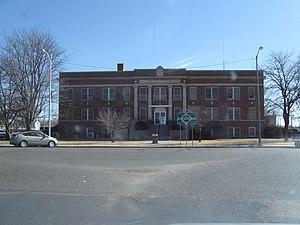
Le comté de Cimarron est un comté situé dans l'extrême ouest de l'État de l'Oklahoma aux États-Unis. Le siège du comté est Boise City. Selon le recensement des États-Unis de 2010, sa population est de 2 475 habitants, estimée, en 2017, à 2 154 habitants, ce qui en fait le comté le moins peuplé de l'État.
La ville américaine de Boise City est le siège du comté de Cimarron, dans l’État de l’Oklahoma. La population de la ville s’élevait à 1 266 habitants en 2010, soit un déclin important par rapport aux 1 483 habitants qu'il y avait encore en 2000.